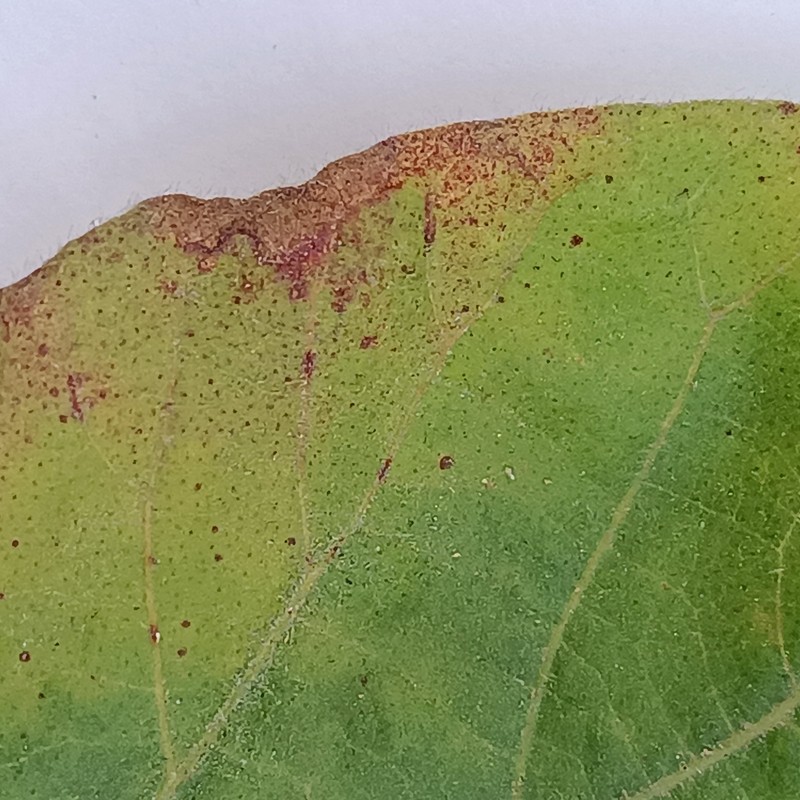
Label: Leaf Hopper Jassids